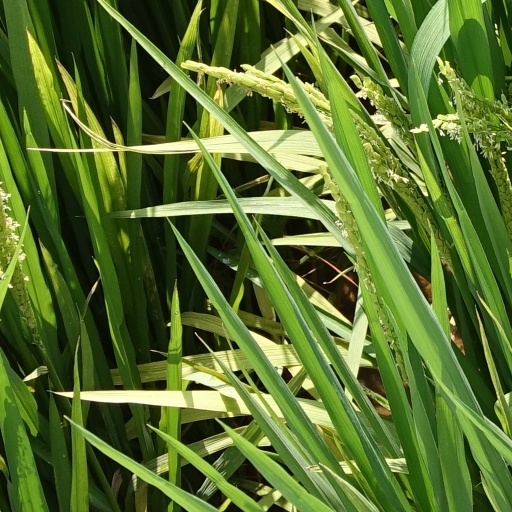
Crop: rice